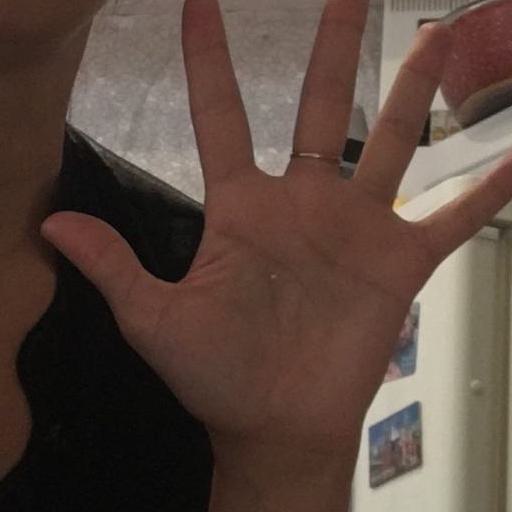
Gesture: palm